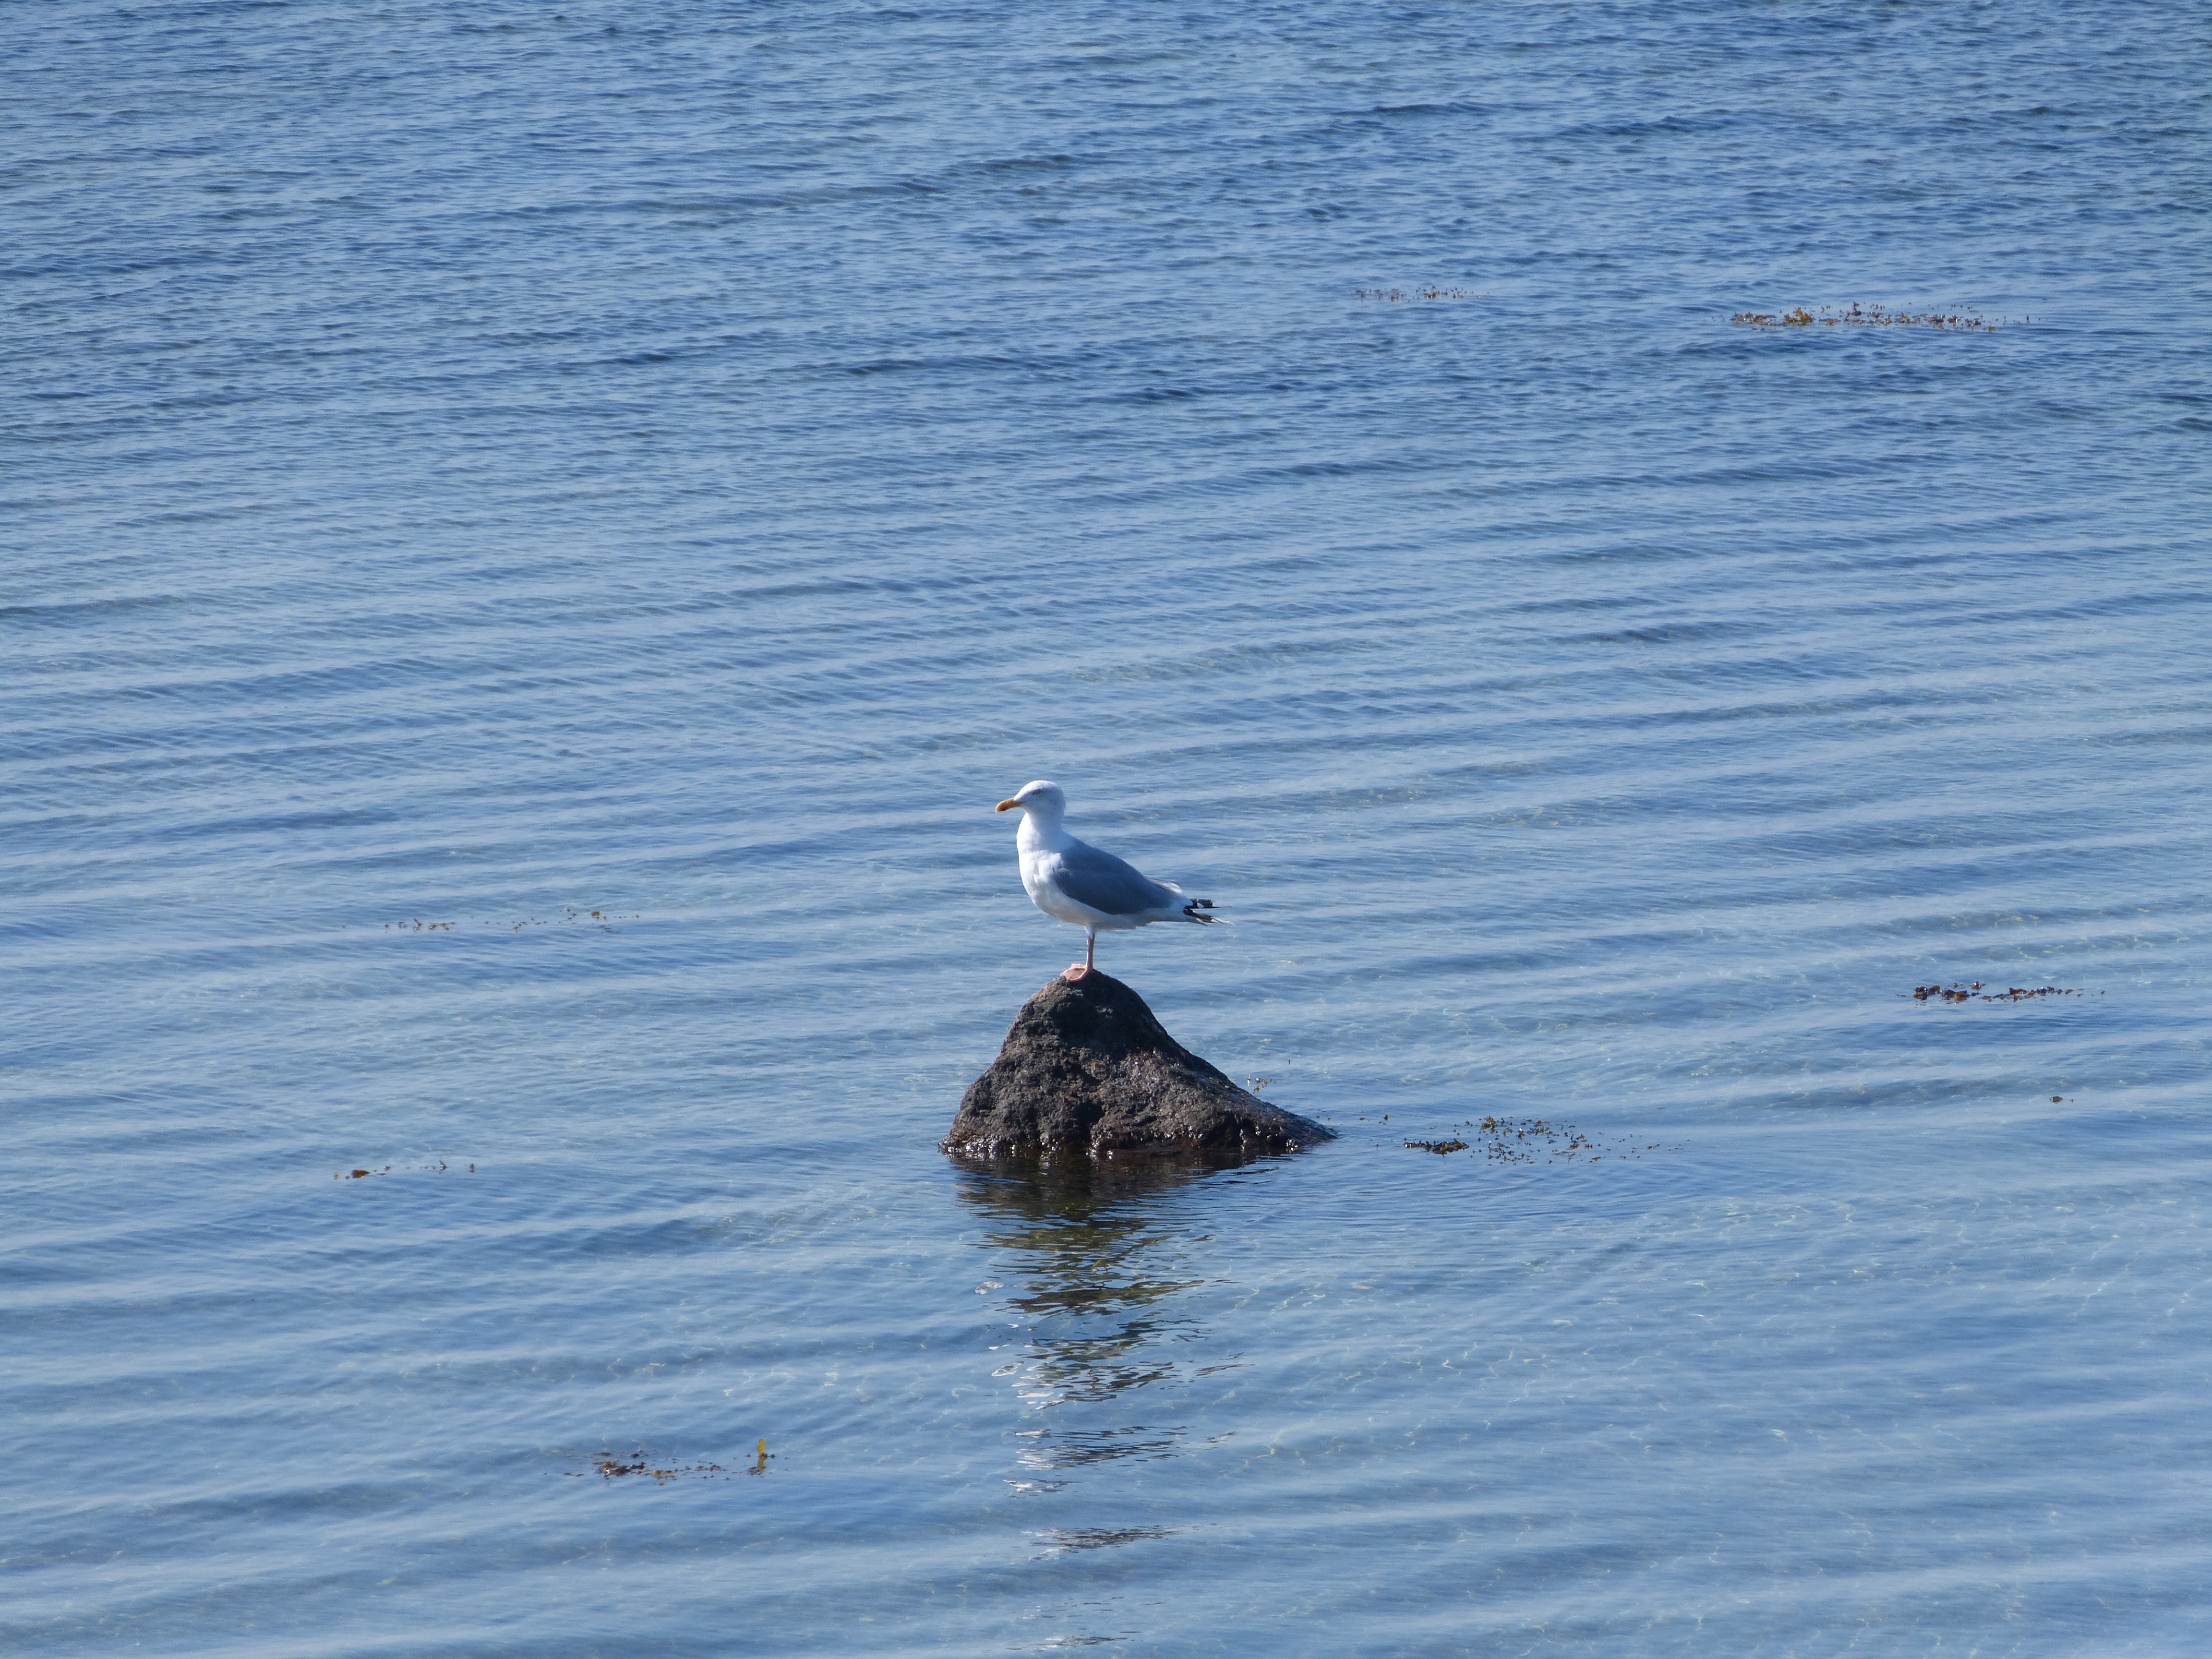
sea, bird, seabird, seagull, vertebrate, water bird, baltic sea, geltinger bakshi